Starkweather School

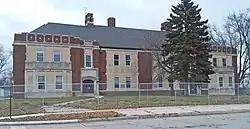

Starkweather School is an educational building located at 550 North Holbrook Street in Plymouth, Michigan. It was listed on the National Register of Historic Places in 2016. It is the only school from its time still extant in Plymouth, and the only school in Plymouth designed by Malcomson and Higginbotham, who designed numerous schools for the Detroit school district.